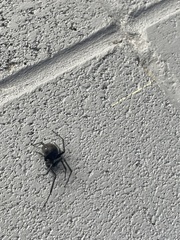
Species: Lactrodectus_hesperus